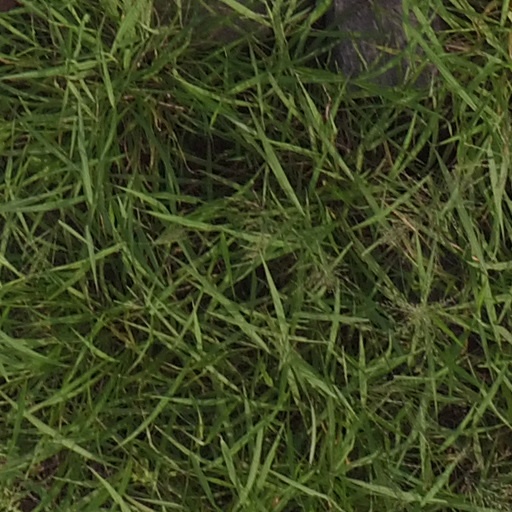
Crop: maize; corn